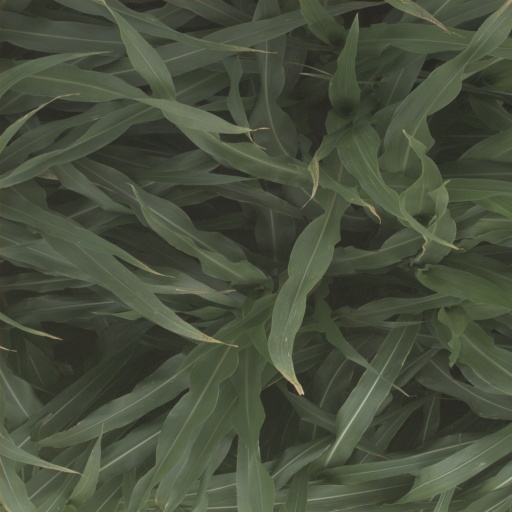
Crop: sorghum